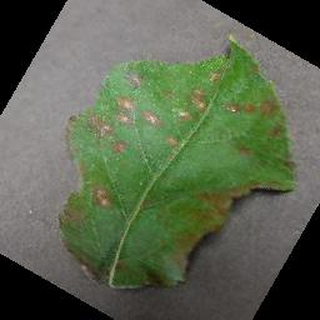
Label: apple_cedar_apple_rust